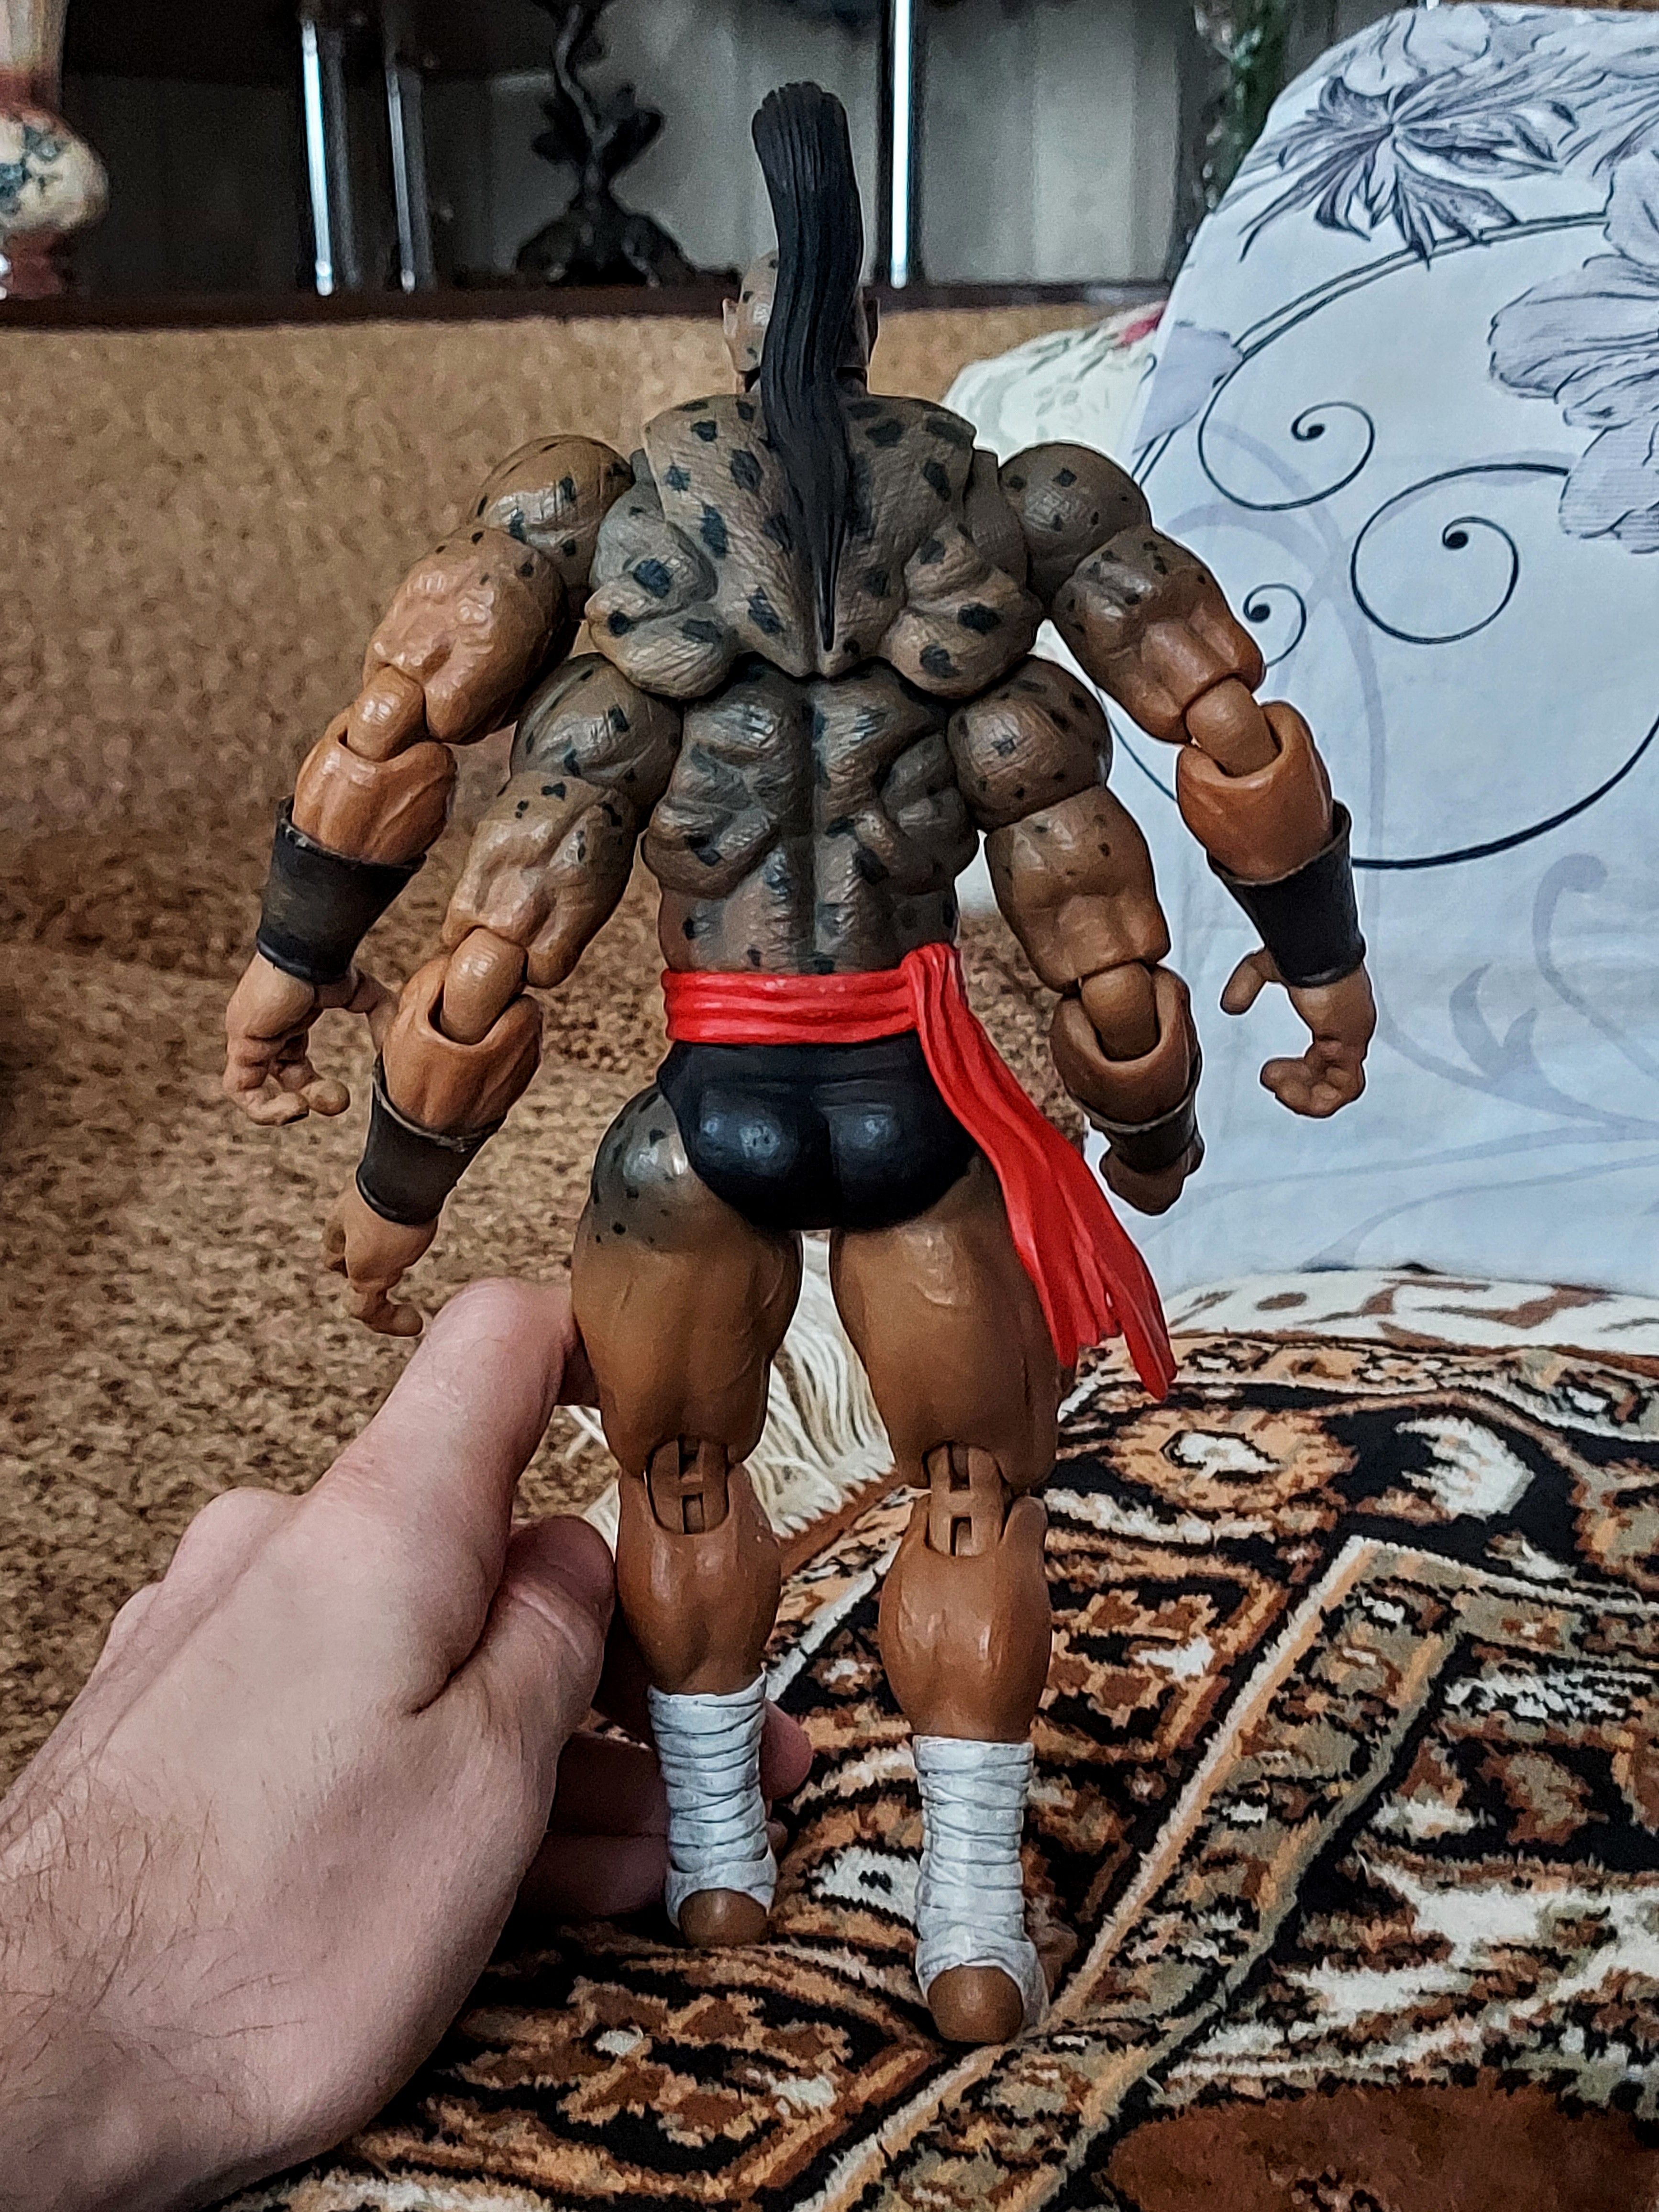
Shokan, storm, collectibles, warrior, fighter, action, figure, hand, gesture, art, finger, wood, chest, toy, illustration, metal, thumb, thigh, fictional character, fiction, visual arts, event, fun, human leg, Barechested, flesh, soil, animation, action figure, personal protective equipment, machine, cg artwork, graphics, nail, graphic design, mud, costume